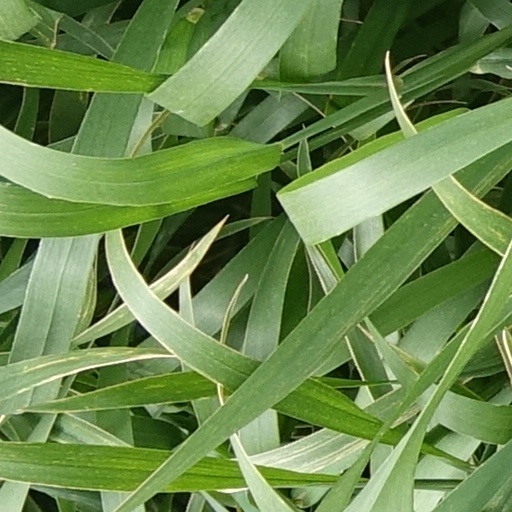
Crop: wheat